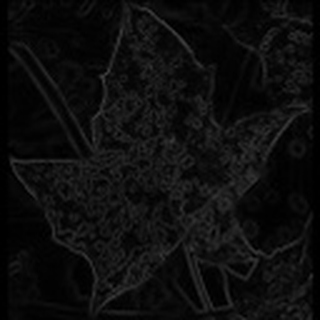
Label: cotton_powdery_mildew